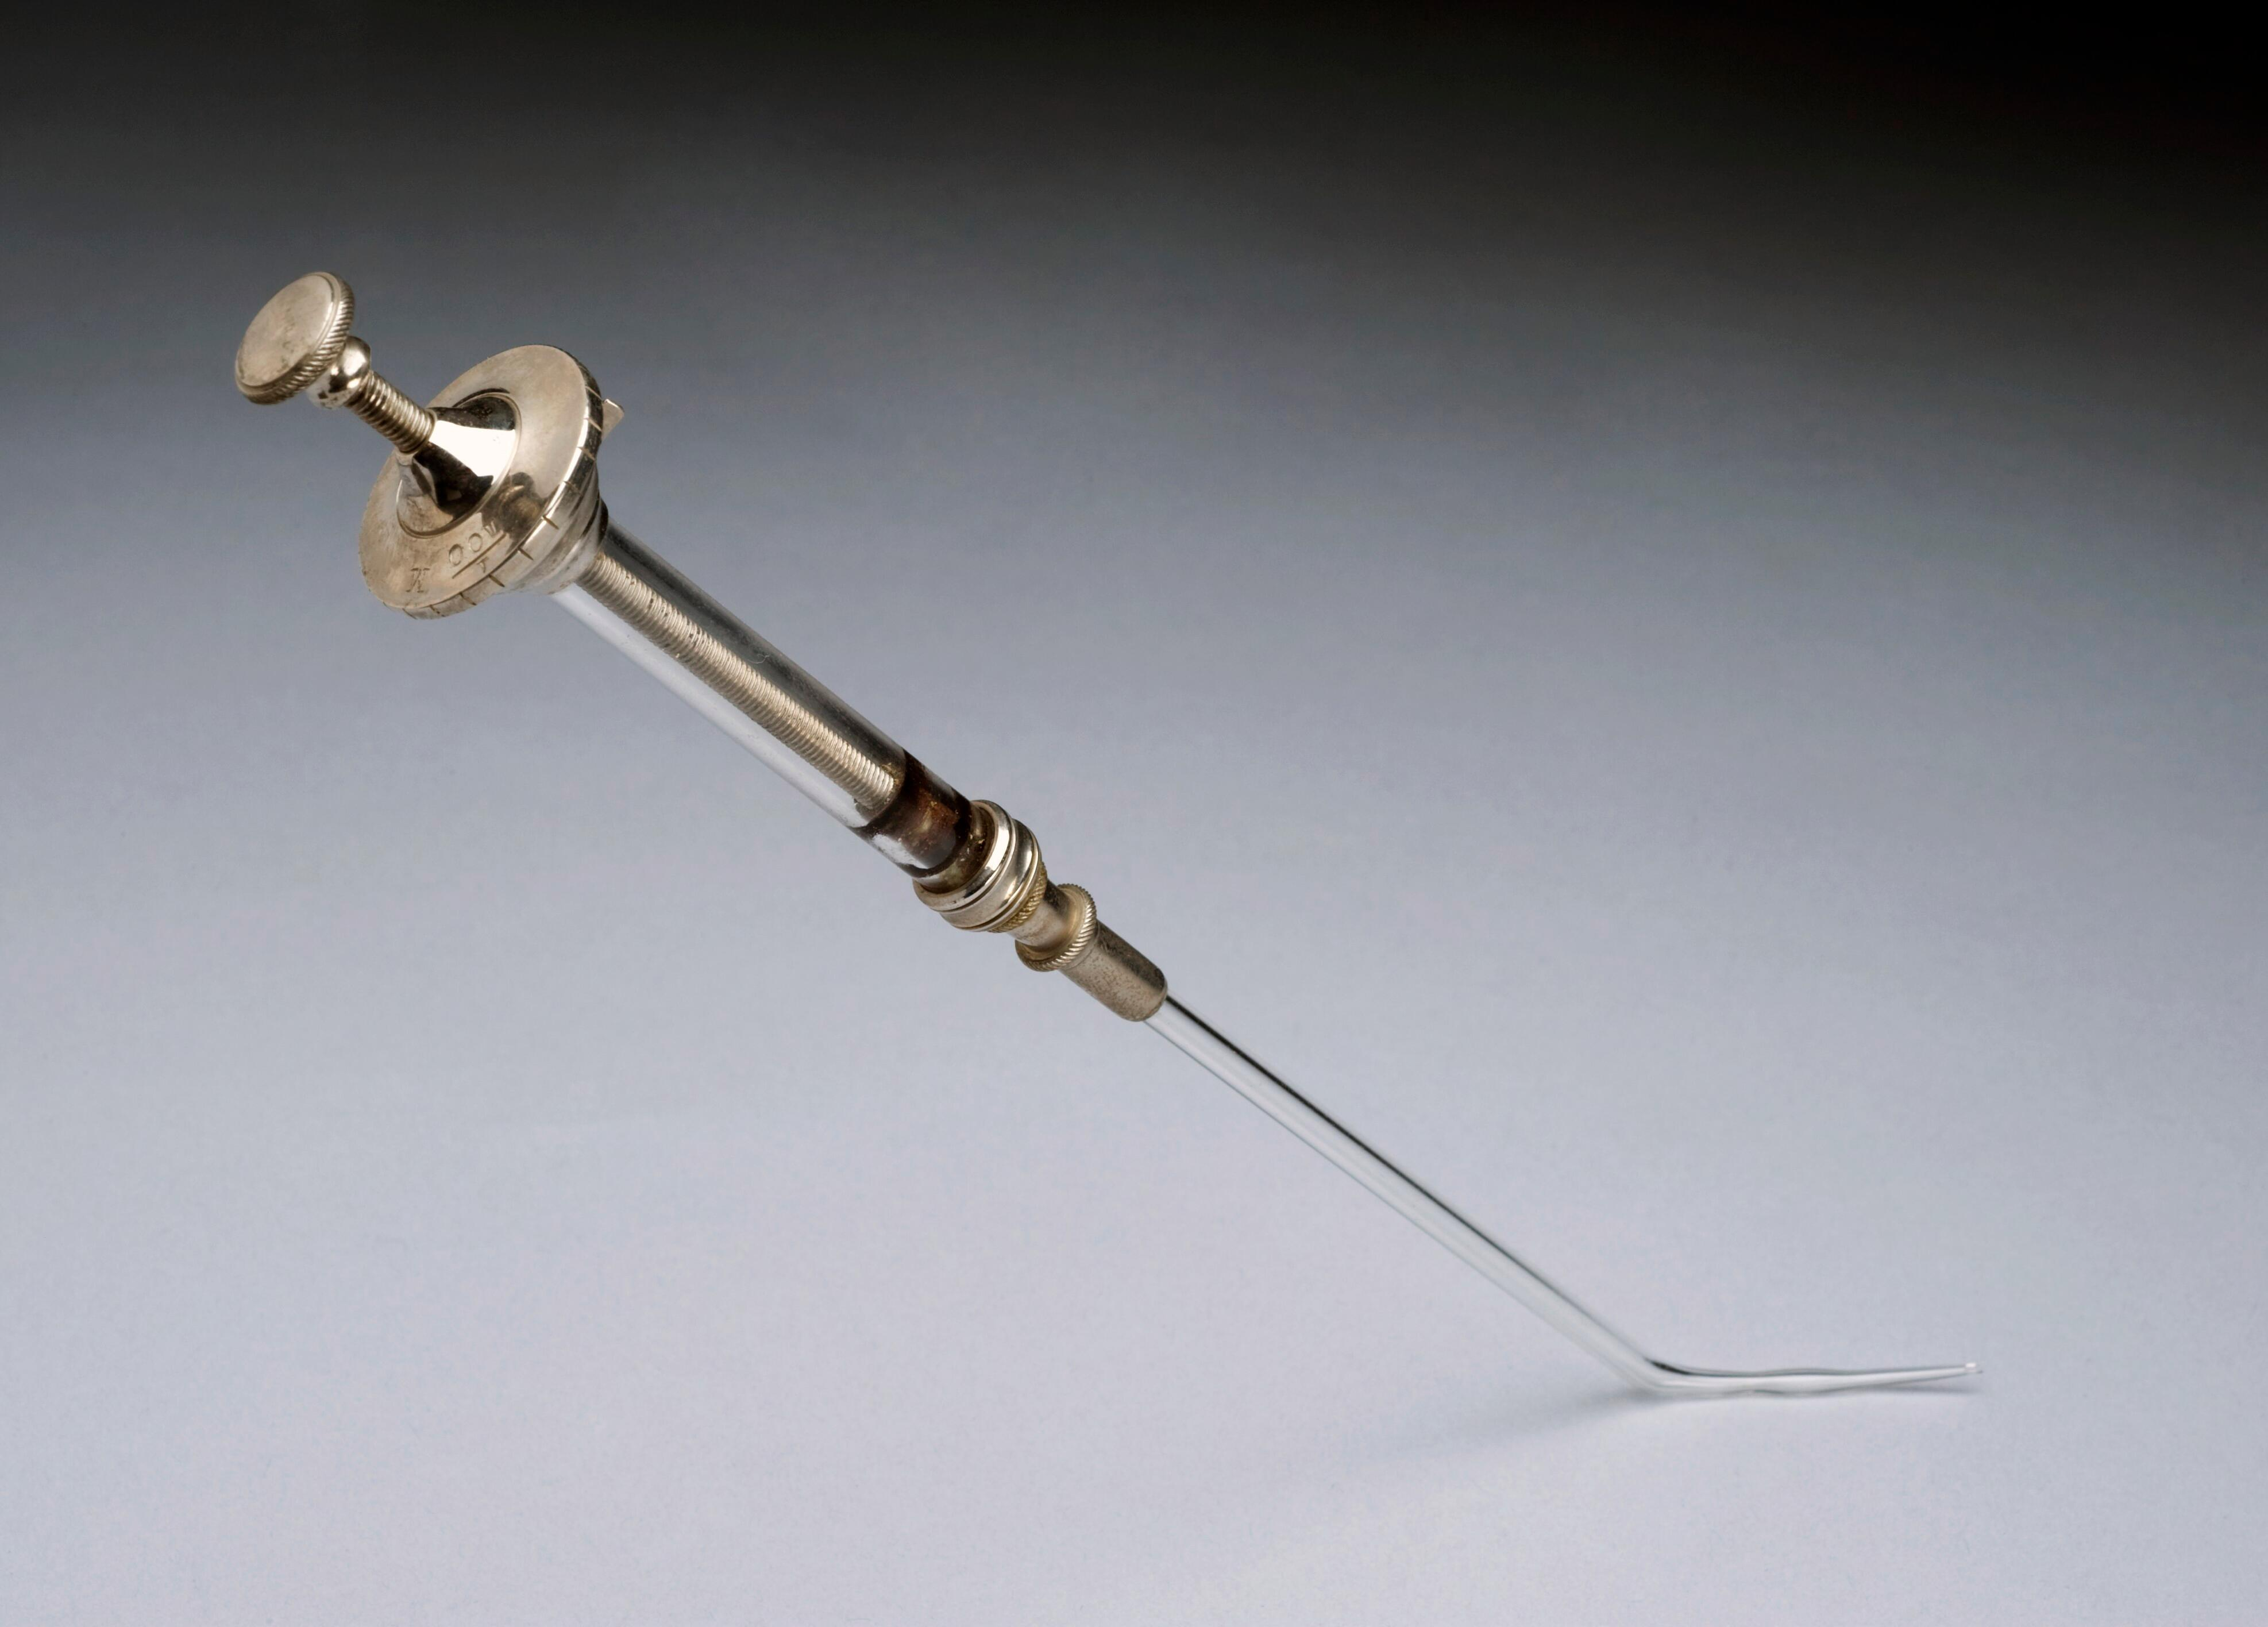
This glass micro-pipette was used by Joseph Lister in his experiments on the souring of milk. He discovered that milk straight from the animal is generally free from bacteria. But when examining sour milk he found that the micro-organisms present
Specialty: laboratory science / research labs
Image credit: Science Museum, London